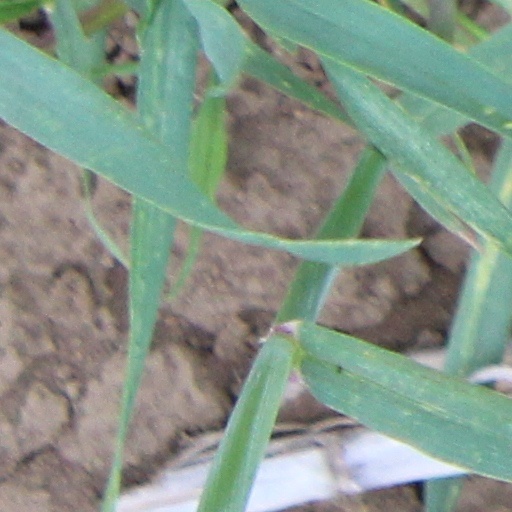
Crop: wheat